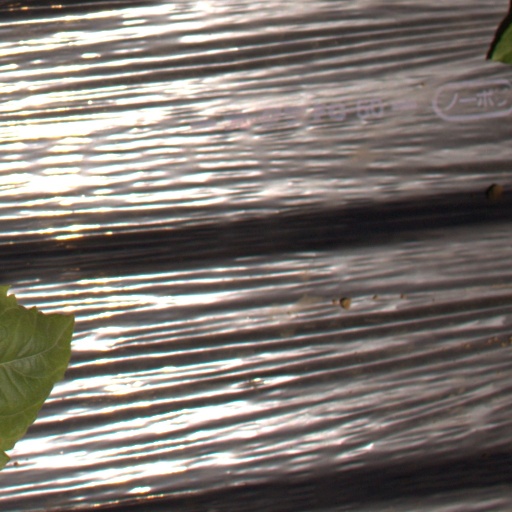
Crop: Jerusalem artichoke